Walthamstow Queen's Road railway station

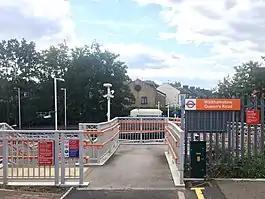
The Ray Dudley Way station entrance in 2014

Walthamstow Queen's Road railway station is a London Overground station on the Suffragette line between and stations, down the line from . It is in Zone 3.